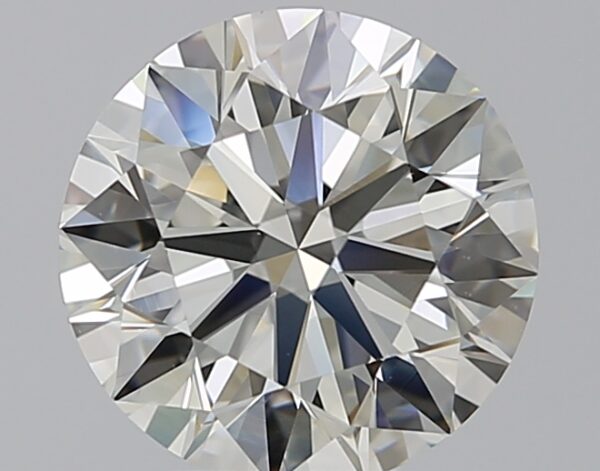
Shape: round
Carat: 3.08
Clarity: VS1
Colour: K
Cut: EX
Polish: EX
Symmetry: EX
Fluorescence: M
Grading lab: GIA
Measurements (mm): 9.28 x 9.33 x 5.74